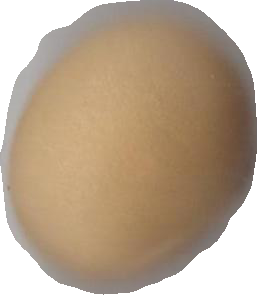
Variety: Grobogan